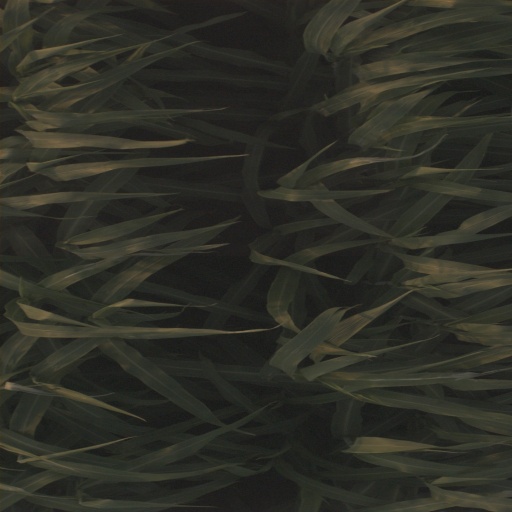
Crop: sorghum